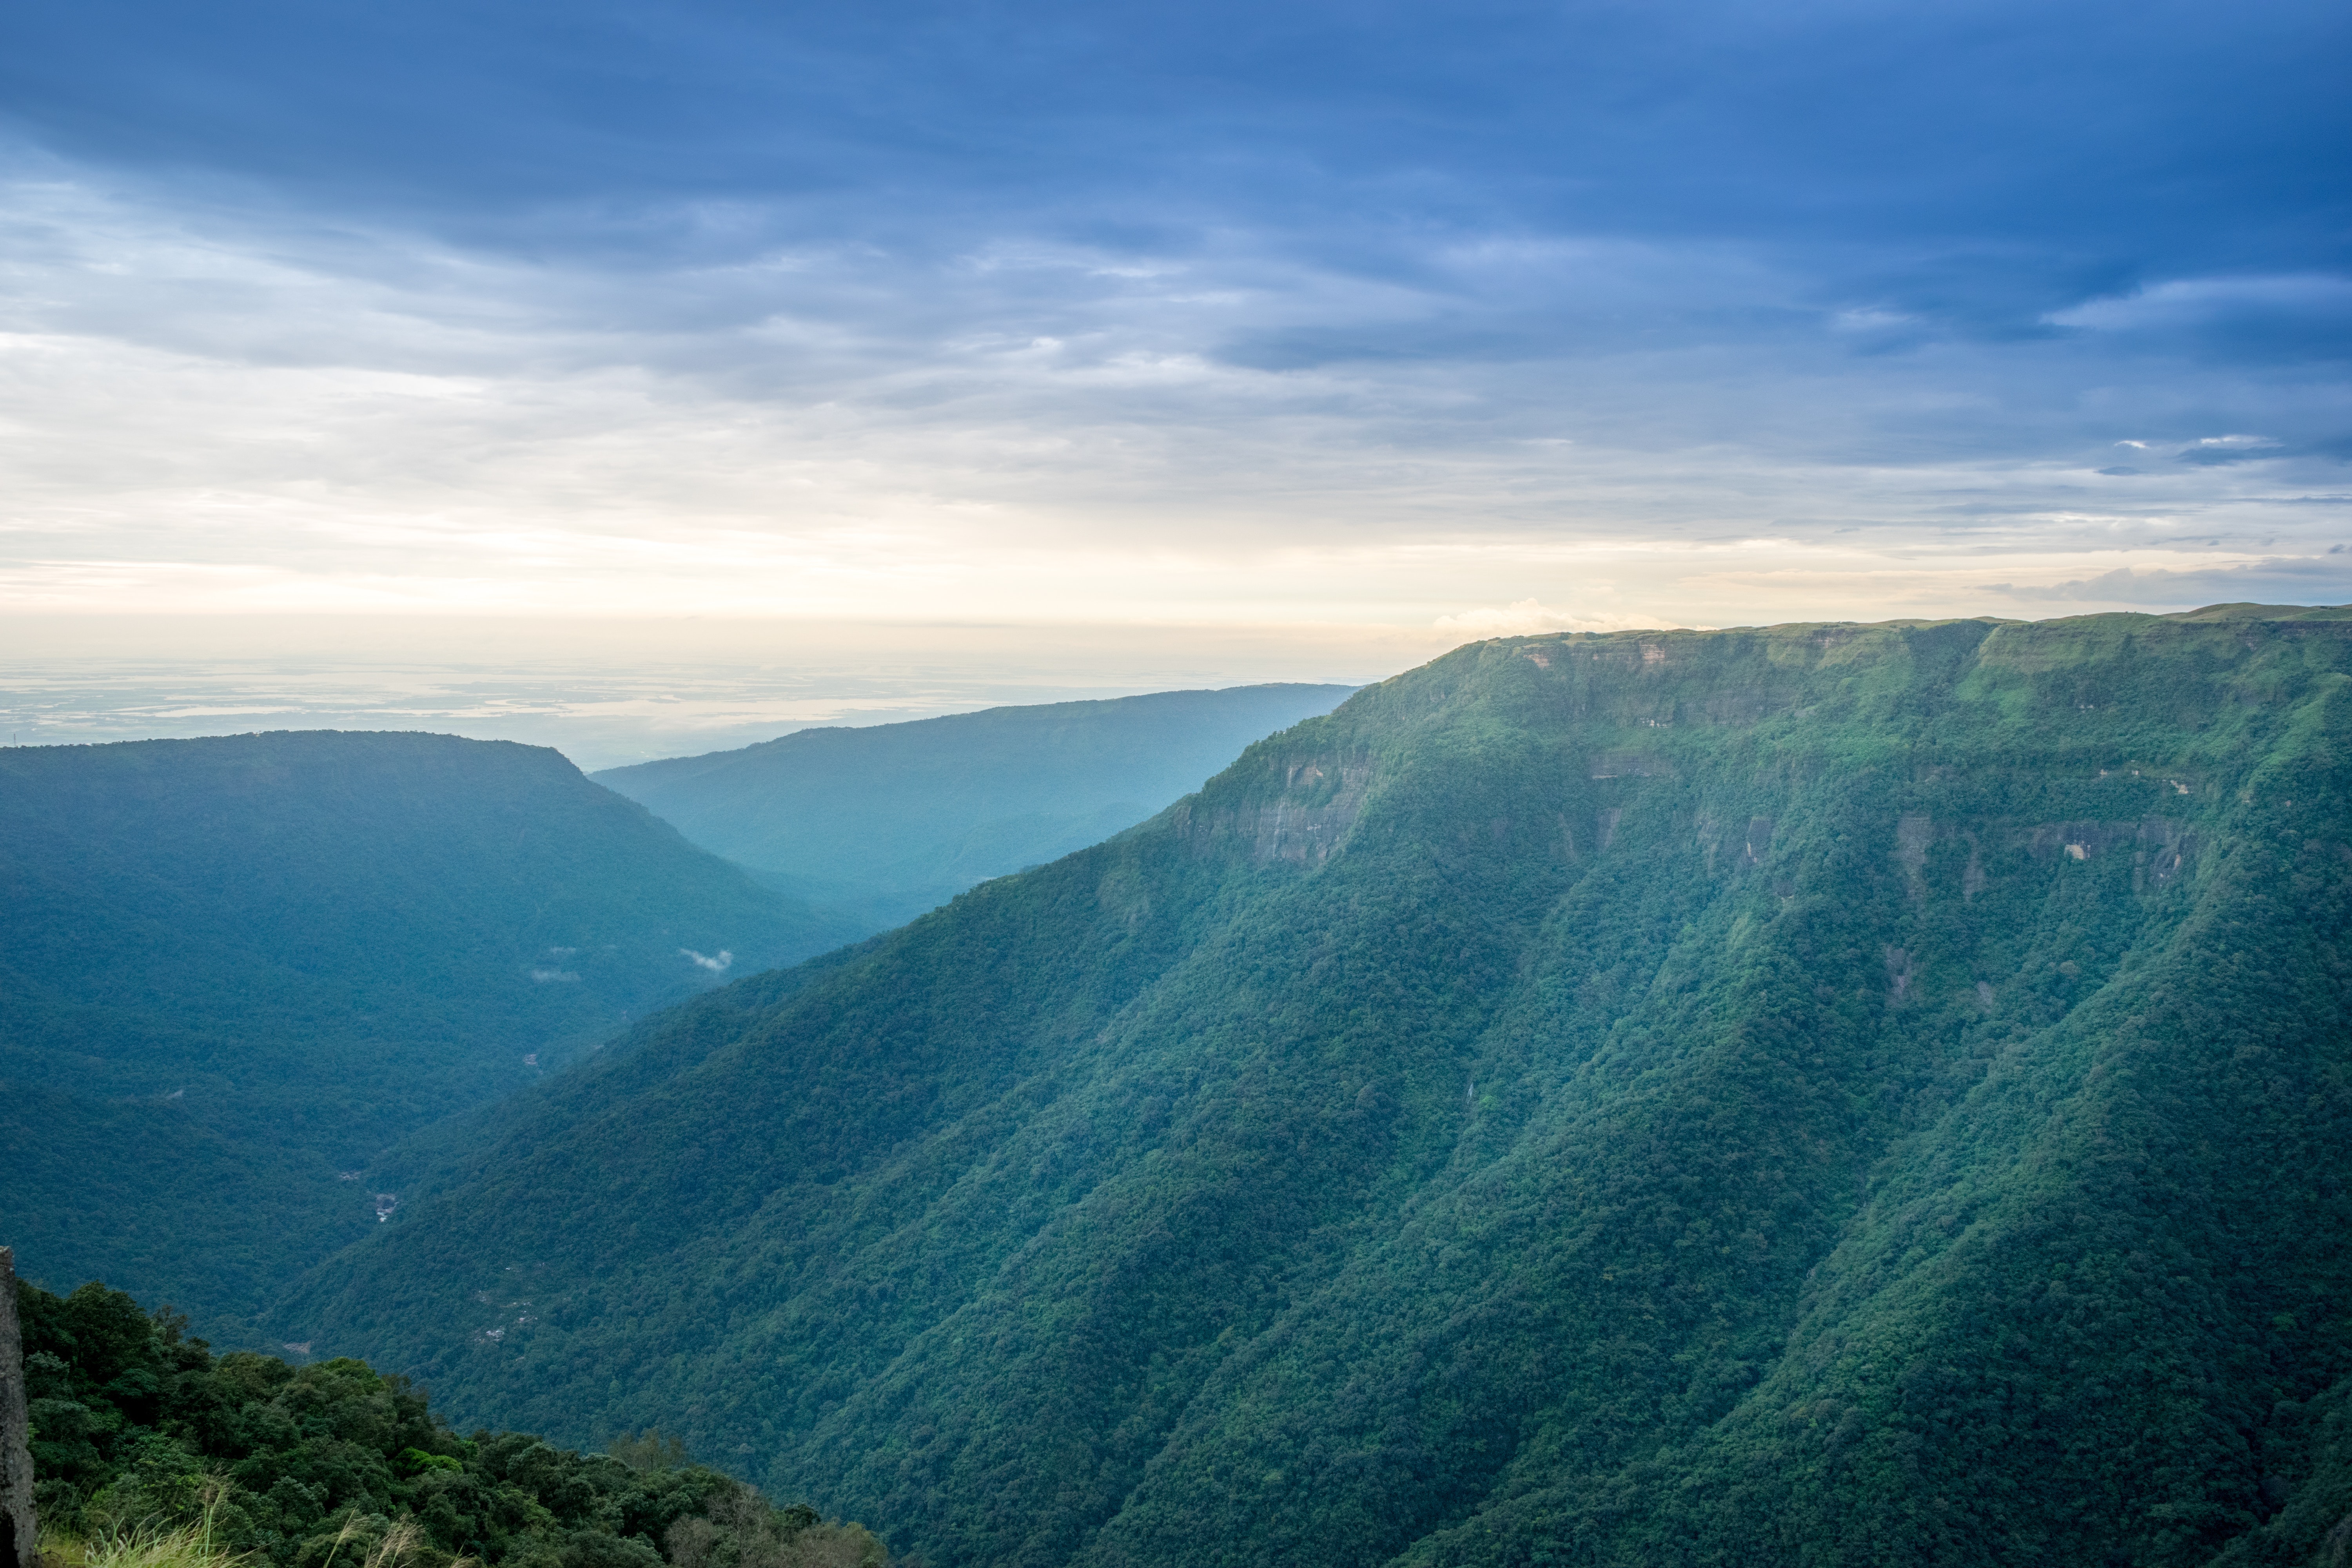
mountainous landforms, sky, mountain, highland, ridge, hill station, hill, mountain range, cloud, wilderness, valley, mount scenery, fell, terrain, national park, horizon, landscape, escarpment, geology, plateau, summit, massif, cliff, alps, sea, vacation, tourism, mountain pass, road, ocean, forest, grassland